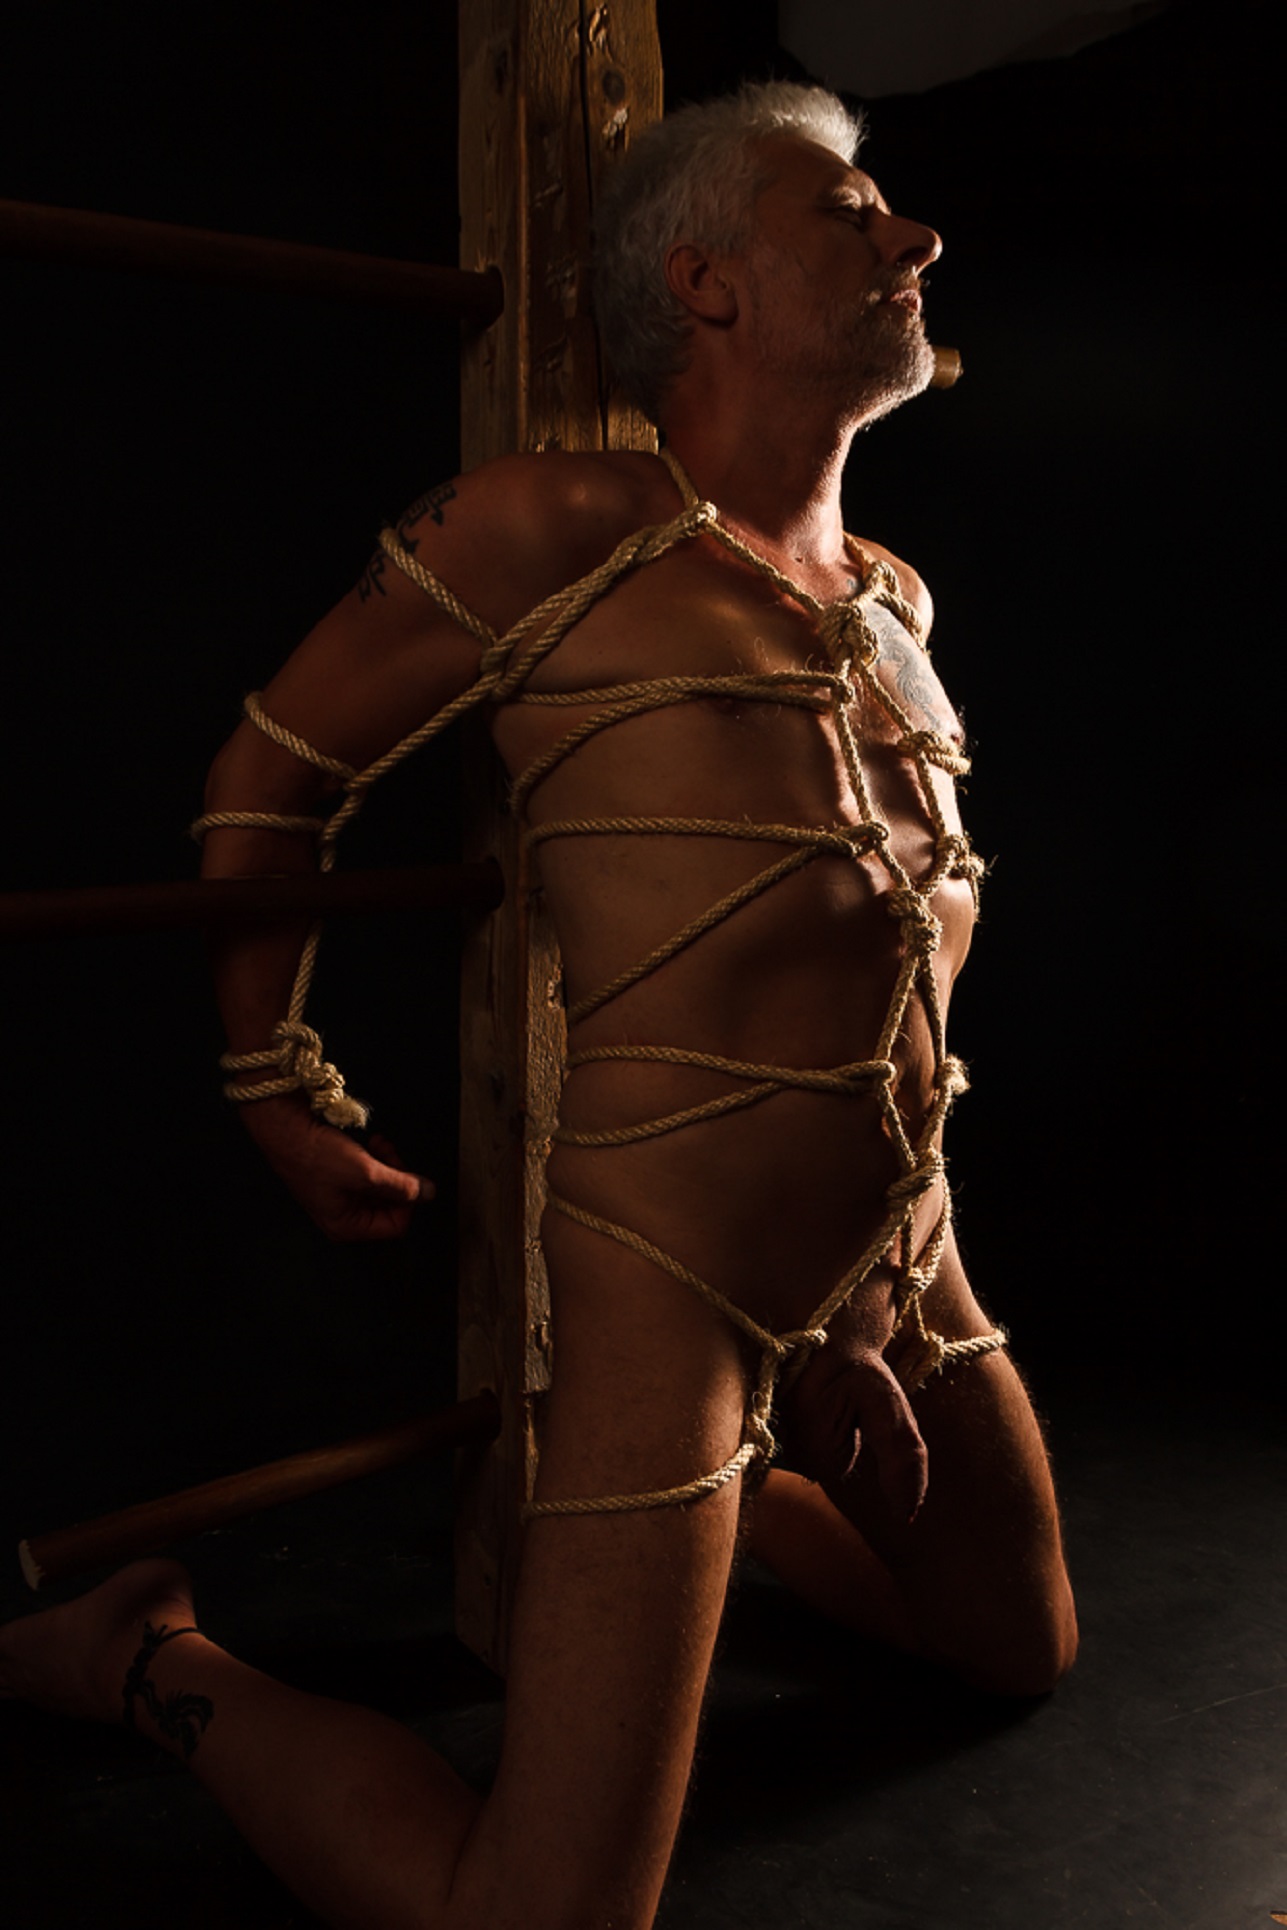
bondage, nude, sleeve, flash photography, chest, thigh, fashion design, art, human leg, darkness, fictional character, event, Barechested, costume, entertainment, costume design, flesh, knee, armour, performing arts, leather, visual arts, metal, belt, performance, latex